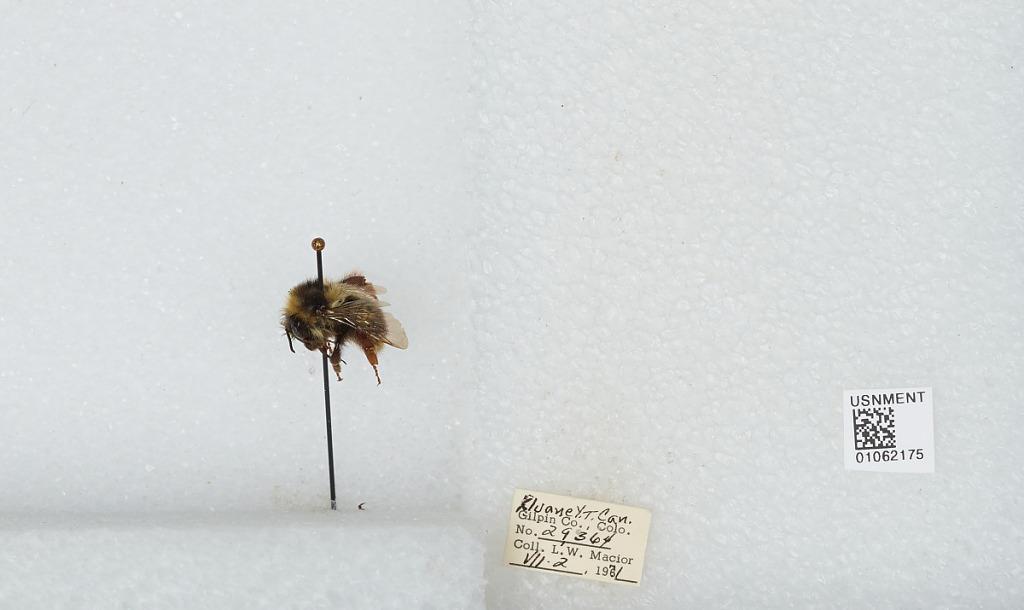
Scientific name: Bombus bifarius nearcticus
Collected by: L. Macior
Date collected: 1971-7-2
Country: Canada
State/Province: Yukon Territory
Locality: Kluane
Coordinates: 60.75, -139.5